Paleocene

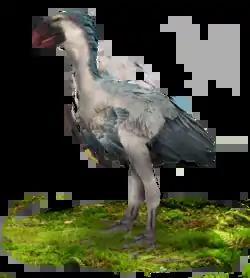
A big bird with blue-gray feathers, a white underbelly, and a large, parrot-like, red beak

Nonetheless, following the K–Pg extinction event, mammals very quickly diversified and filled the empty niches. Mammal richness during this epoch, in contrast to the present day, varied insignificantly with latitude. Modern mammals are subdivided into therians (modern members are placentals and marsupials) and monotremes. These three groups all originated in the Cretaceous. Paleocene marsupials include "Peradectes", and monotremes "Monotrematum". The epoch featured the rise of many crown placental groups—groups that have living members in modern day—such as the earliest afrotherian "Ocepeia", xenarthran "Utaetus", rodent "Tribosphenomys" and "Paramys", the forerunners of primates the Plesiadapiformes, earliest carnivorans "Ravenictis" and "Pristinictis", possible pangolins Palaeanodonta, possible forerunners of odd-toed ungulates Phenacodontidae, and eulipotyphlans Nyctitheriidae. Though therian mammals had probably already begun to diversify around 10 to 20 million years before the K–Pg extinction event, average mammal size increased greatly after the boundary, and a radiation into frugivory (fruit-eating) and omnivory began, namely with the newly evolving large herbivores such as the Taeniodonta, Tillodonta, Pantodonta, Polydolopimorphia, and the Dinocerata. Large carnivores include the wolf-like Mesonychia, such as "Ankalagon" and "Sinonyx".